Hinduism in Manipur

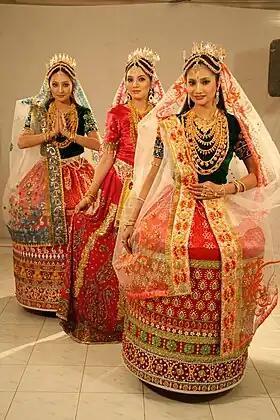
Traditional "Meitei Hindu" bridal costumes, including "s" (traditional cylindrical skirts) and others, adorned by Meitei actresses, Bala Hijam (left/behind), Kamala Saikhom (middle) and Soma Laishram (right/front)

Hinduism is one of the major religions practiced in the state of Manipur, India. Hinduism is concentrated in the Imphal Valley and other plain districts of Manipur located in the regions neighbouring Assam state. Hinduism is practiced mostly among the Meitei people (also known as Manipuris), who are the predominant ethnic group of Manipur.